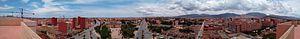
Vue panoramique du centre ville de Berkane
Berkane est une ville de la province de Berkane, dans la région de l'Oriental au nord-est du Maroc, près de la frontière avec l'Algérie.